CORONA (satellite)

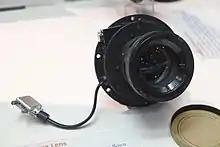
The CORONA Satellite Index Camera Lens

The CORONA satellites used special 70 mm film with a focal length camera. Manufactured by Eastman Kodak, the film was initially thick, with a resolution of 170 lines per mm (0.04 inch) of film. The contrast was 2-to-1. (By comparison, the best aerial photography film produced in World War II could produce just 50 lines per mm (1250 per inch) of film). The acetate-based film was later replaced with a polyester-based film stock that was more durable in Earth orbit. The amount of film carried by the satellites varied over time. Initially, each satellite carried of film for each camera, for a total of of film. But a reduction in the thickness of the film stock allowed more film to be carried. In the fifth generation, the amount of film carried was doubled to of film for each camera for a total of of film. This was accomplished by a reduction in film thickness and with additional film capsules. Most of the film shot was black and white. Infrared film was used on mission 1104, and color film on missions 1105 and 1008. Color film proved to have lower resolution, and so was never used again.